Max Lorenz (footballer)

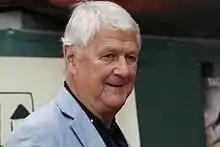
Lorenz in 2014

Max Lorenz (born 19 August 1939) is a German former footballer who played as a midfielder. He spent most of his career with Werder Bremen, making 250 league appearances in nine years at the club and winning the Bundesliga in the 1964–65 season. He spent three years at Eintracht Braunschweig. At international level, he made 19 appearances scoring one goal for the West Germany national team.